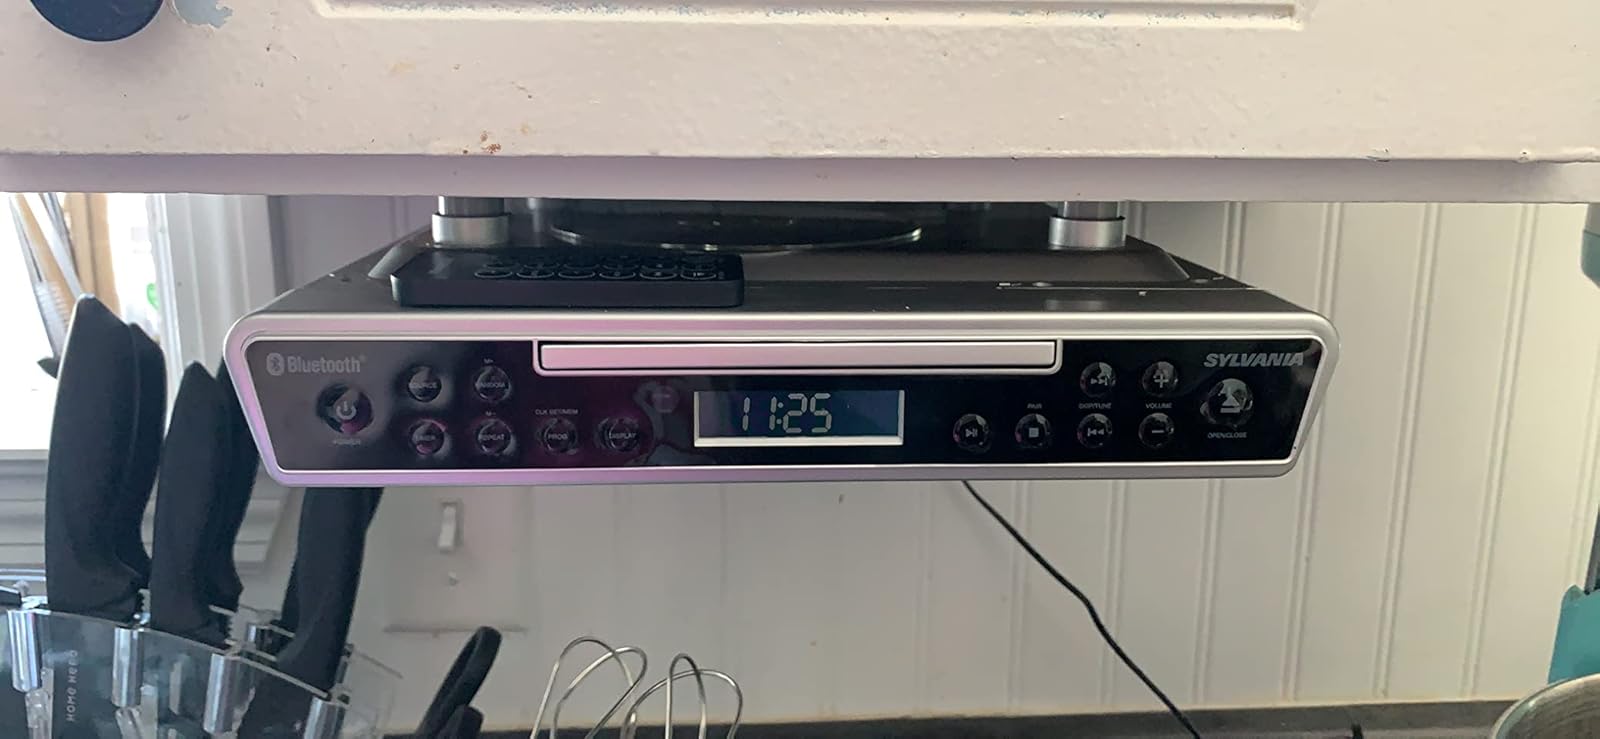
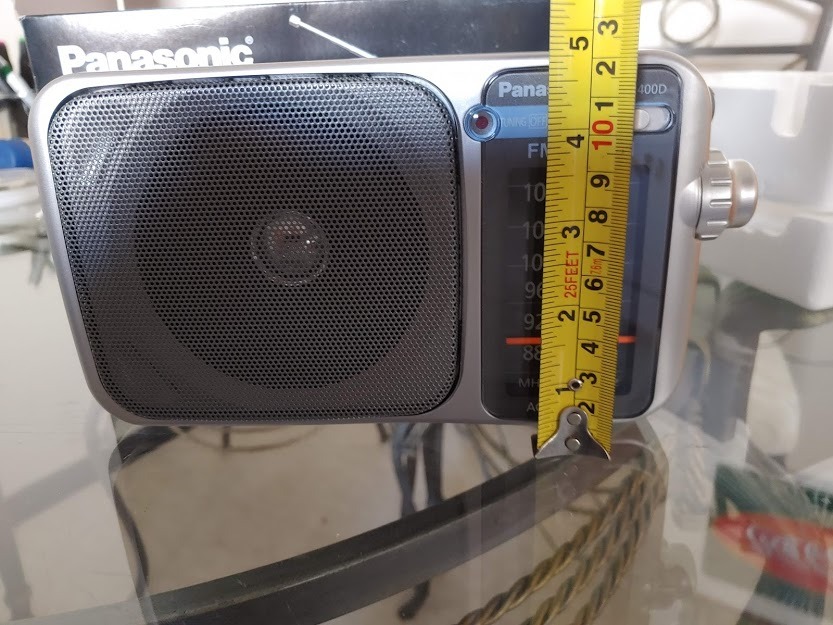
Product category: radio
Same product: no